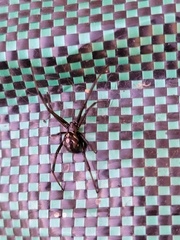
Species: Lactrodectus_hesperus